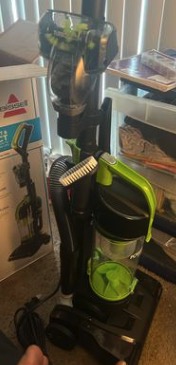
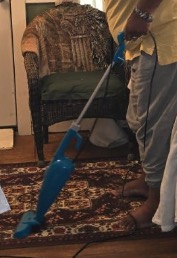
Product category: items_vacuum
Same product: no